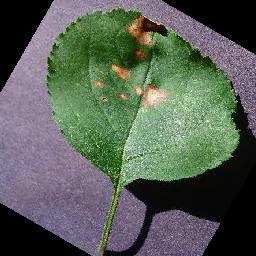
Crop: apple
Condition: black_rot